Partizan Stadium

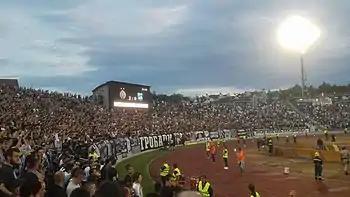
Grobari at the south stand.

The Partizan Stadium has 29,775 seats split between four stands: the south, north, west and east. The stands have a height of and a span of in length (north-south) and in width (east-west). There are 30 rows of seats and 30 entry and exit gates for spectators. The playing field measures , and is illuminated at 1,400 lux (Philips). The stadium has athletic trace, two grass fields, a training court with locker rooms, press center and restaurant. Within the stadium complex is also 18 tennis courts, boxing hall, shooting range, gym, medical center and commercial area.